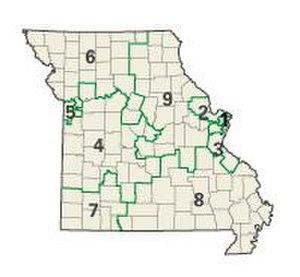
Le district congressionnel est une circonscription électorale pour la représentation au sein de la Chambre des représentants des États-Unis, chambre basse du Congrès des États-Unis. Ils sont actuellement au nombre de 435. Chaque État américain possède un certain nombre de districts, proportionnel à son poids démographique au sein des États-Unis, avec au moins un district par État, nombre revu à chaque recensement, les limites d'un district variant alors en fonction de l'évolution de sa population et du nombre de districts de l'État. Cette proportionnalité reflète qu'au Congrès américain, la Chambre des représentants représente les citoyens américains alors que le Sénat représente lui les États américains.